Brianne Theisen-Eaton

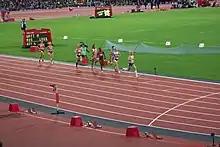
Theisen-Eaton (2nd from the right) competing at the 2012 Summer Olympics in London in the 800 m portion of the heptathlon.

Theisen placed second at the Canadian Track and Field Championships and went on to finish eleventh in the heptathlon at the 2012 London Olympics. A score of 6376 points at the 2013 Hypo Meeting was enough to win the high-profile event ahead of Tatyana Chernova, and she formed a rare Canadian combined events double alongside the men's winner Damian Warner. The 2013 World Championships in Athletics was a wide open event in the heptathlon in that two of the world's best competitors in Chernova and Jessica Ennis-Hill both missed the competition as a result of injuries. Despite putting up a personal best 6,530 points, she had to settle for silver, just 56 points behind eventual World Champion Hanna Melnichenko. After Gotzis, this was the second major competition in a row where the Canadian men and women multi-eventers had a double medal meeting after Warner won bronze at the world championships; however, a double gold for the power couple of Eaton and Eaton-Theisen was narrowly missed. She commented on her achievement saying "I'm at peace getting silver knowing I gave it 110 per cent. Ashton and I talked about both being on the podium here. I watched Ashton the last couple of years winning his medals and could only imagine what that actually felt like." In her last outing that year, she was third at the Decastar meet in France.